109th Airlift Wing

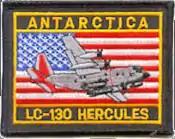
Unit Antarctica patch

During October 1999 the 109th AW aided in the rescue of Dr. Jerri Nielsen, a doctor with breast cancer symptoms and based at isolated Amundsen–Scott South Pole Station in Antarctica.